The Overcoat (1952 film)

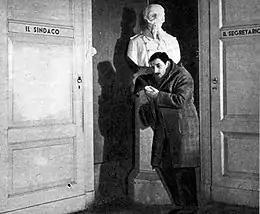
Carmine between the offices of the mayor and the general secretary

At work, Carmine is accidentally present at a compromising meeting during which businessmen promise a bribe to the general secretary who, to keep Carmine quiet, promises him a large productivity bonus. Meanwhile, the coat is finally ready and, as Carmine puts it on, he feels like a king and walks around the town as if he owns the place, followed by the tailor who is proud of his own role in Carmine's transformation. On New Year's Eve wearing, as usual, his precious overcoat, he goes to the reception to which he had been invited by the secretary general. There, he sees the same beautiful lady who had given him the money and who, unknown to him, is the mayor's mistress. Tipsy from the numerous New Year's toasts, Carmine makes a speech expressing compassion for the impoverished masses, which is very coldly received by the other attendees. Finally, before leaving, he waltzes with the beautiful woman.